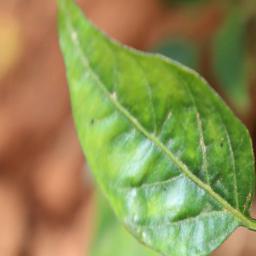
Label: mites_and_trips